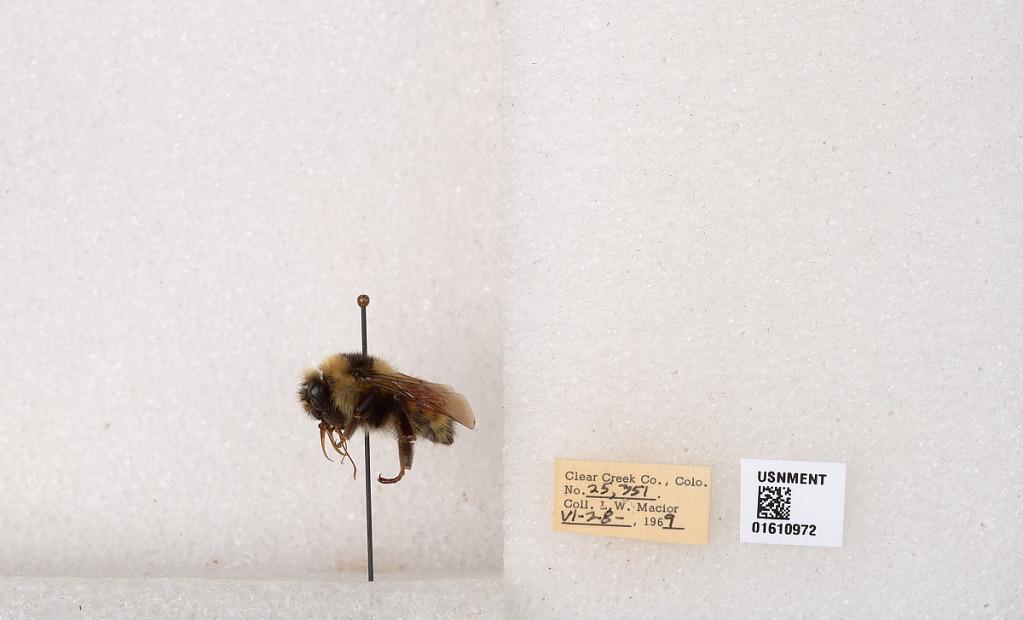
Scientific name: Bombus (Pyrobombus) sylvicola Kirby
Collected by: L. Macior
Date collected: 1969-6-28
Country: United States
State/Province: Colorado
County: Clear Creek
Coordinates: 39.6891, -105.644